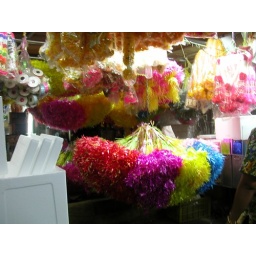
paper flowers in pak klong